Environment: real
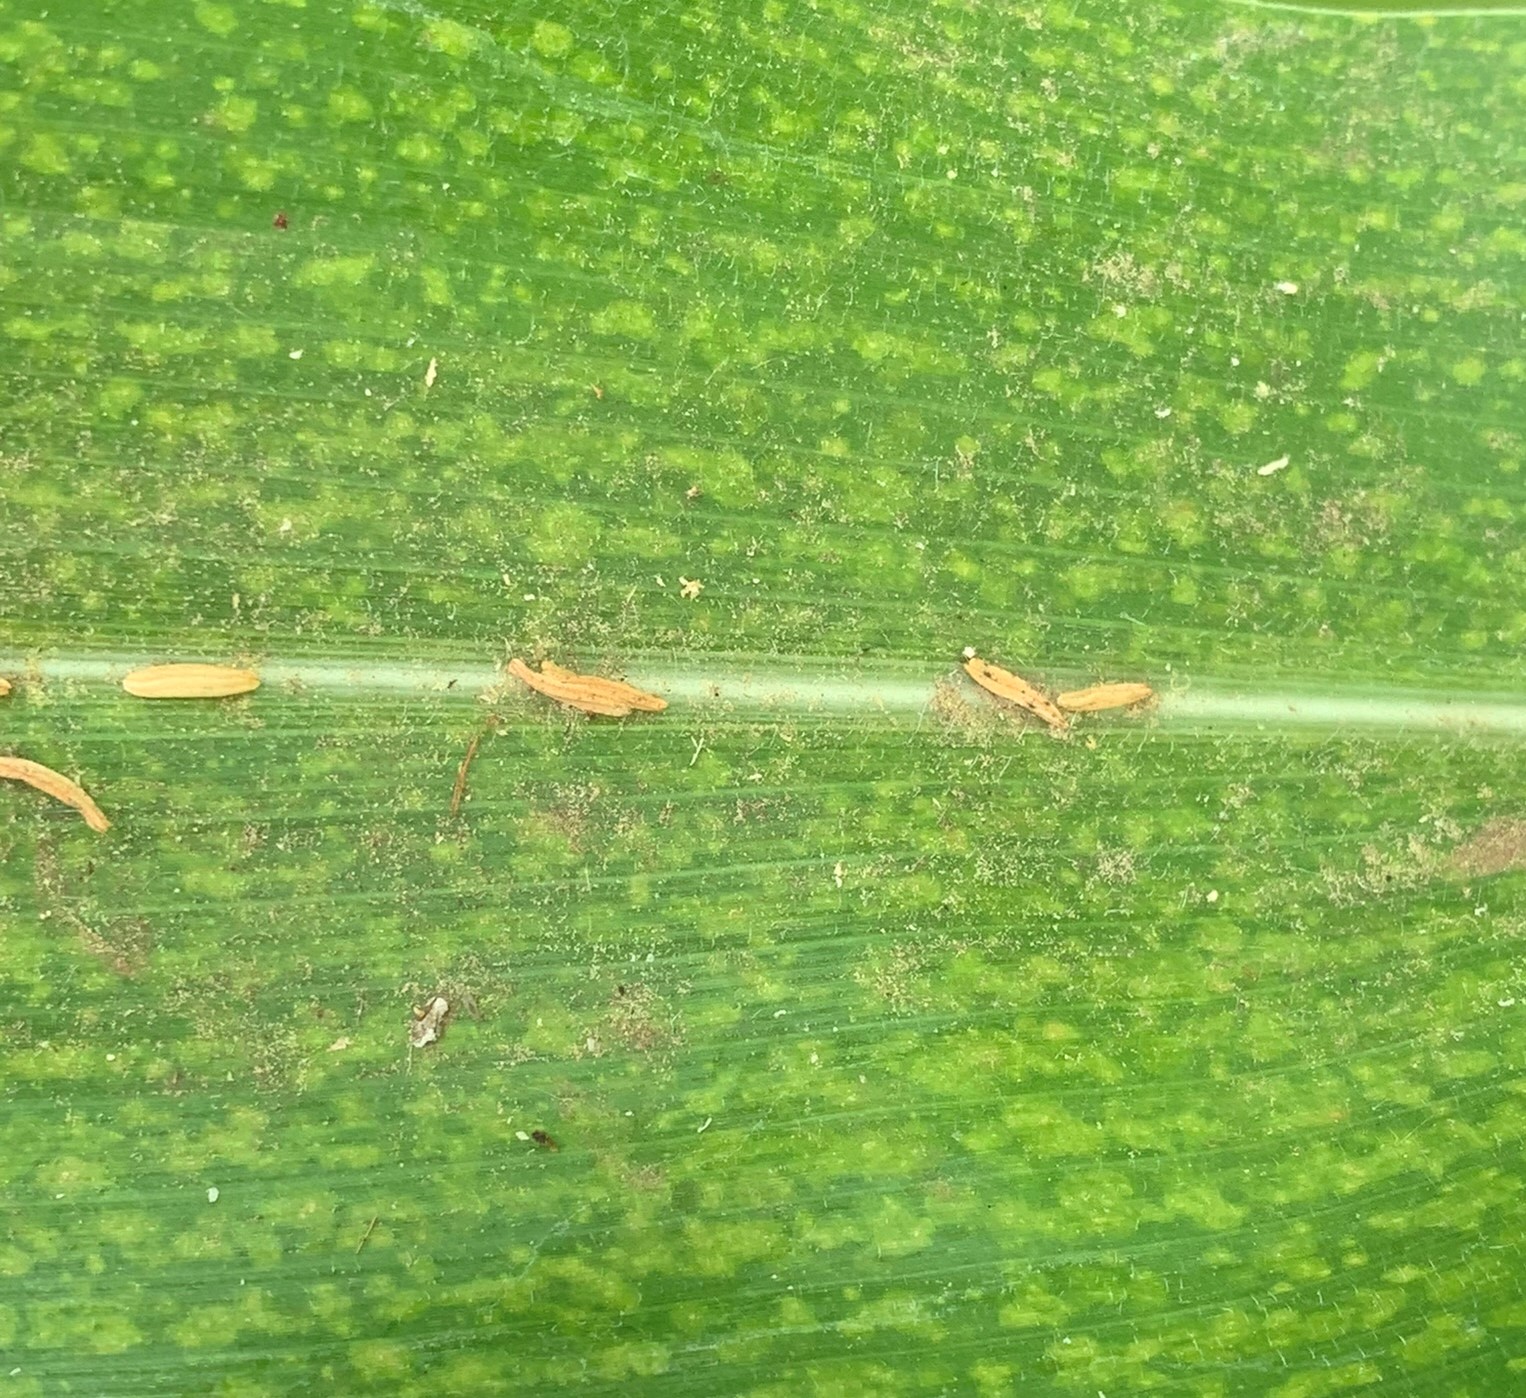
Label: lethal_necrosis